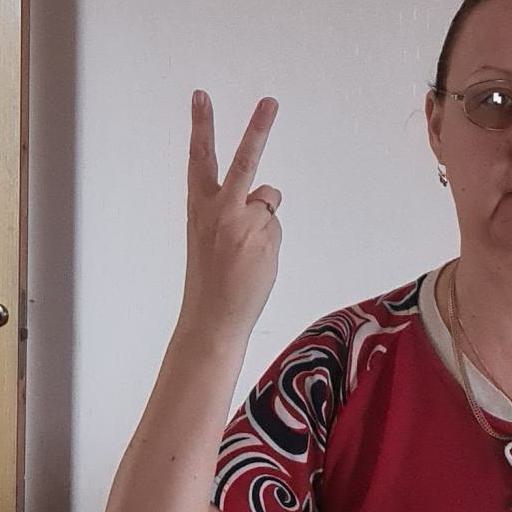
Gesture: peace_inverted